Conquistadors (TV series)

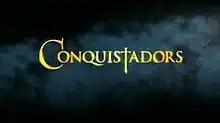

Conquistadors (2000) is a documentary retelling of the story of the Spanish expeditions of conquest of the Americas. In this 4-part series historian Michael Wood travels in the footsteps of the Spanish expeditions, from Amazonia to Lake Titicaca, and from the deserts of North Mexico to the heights of Machu Picchu.